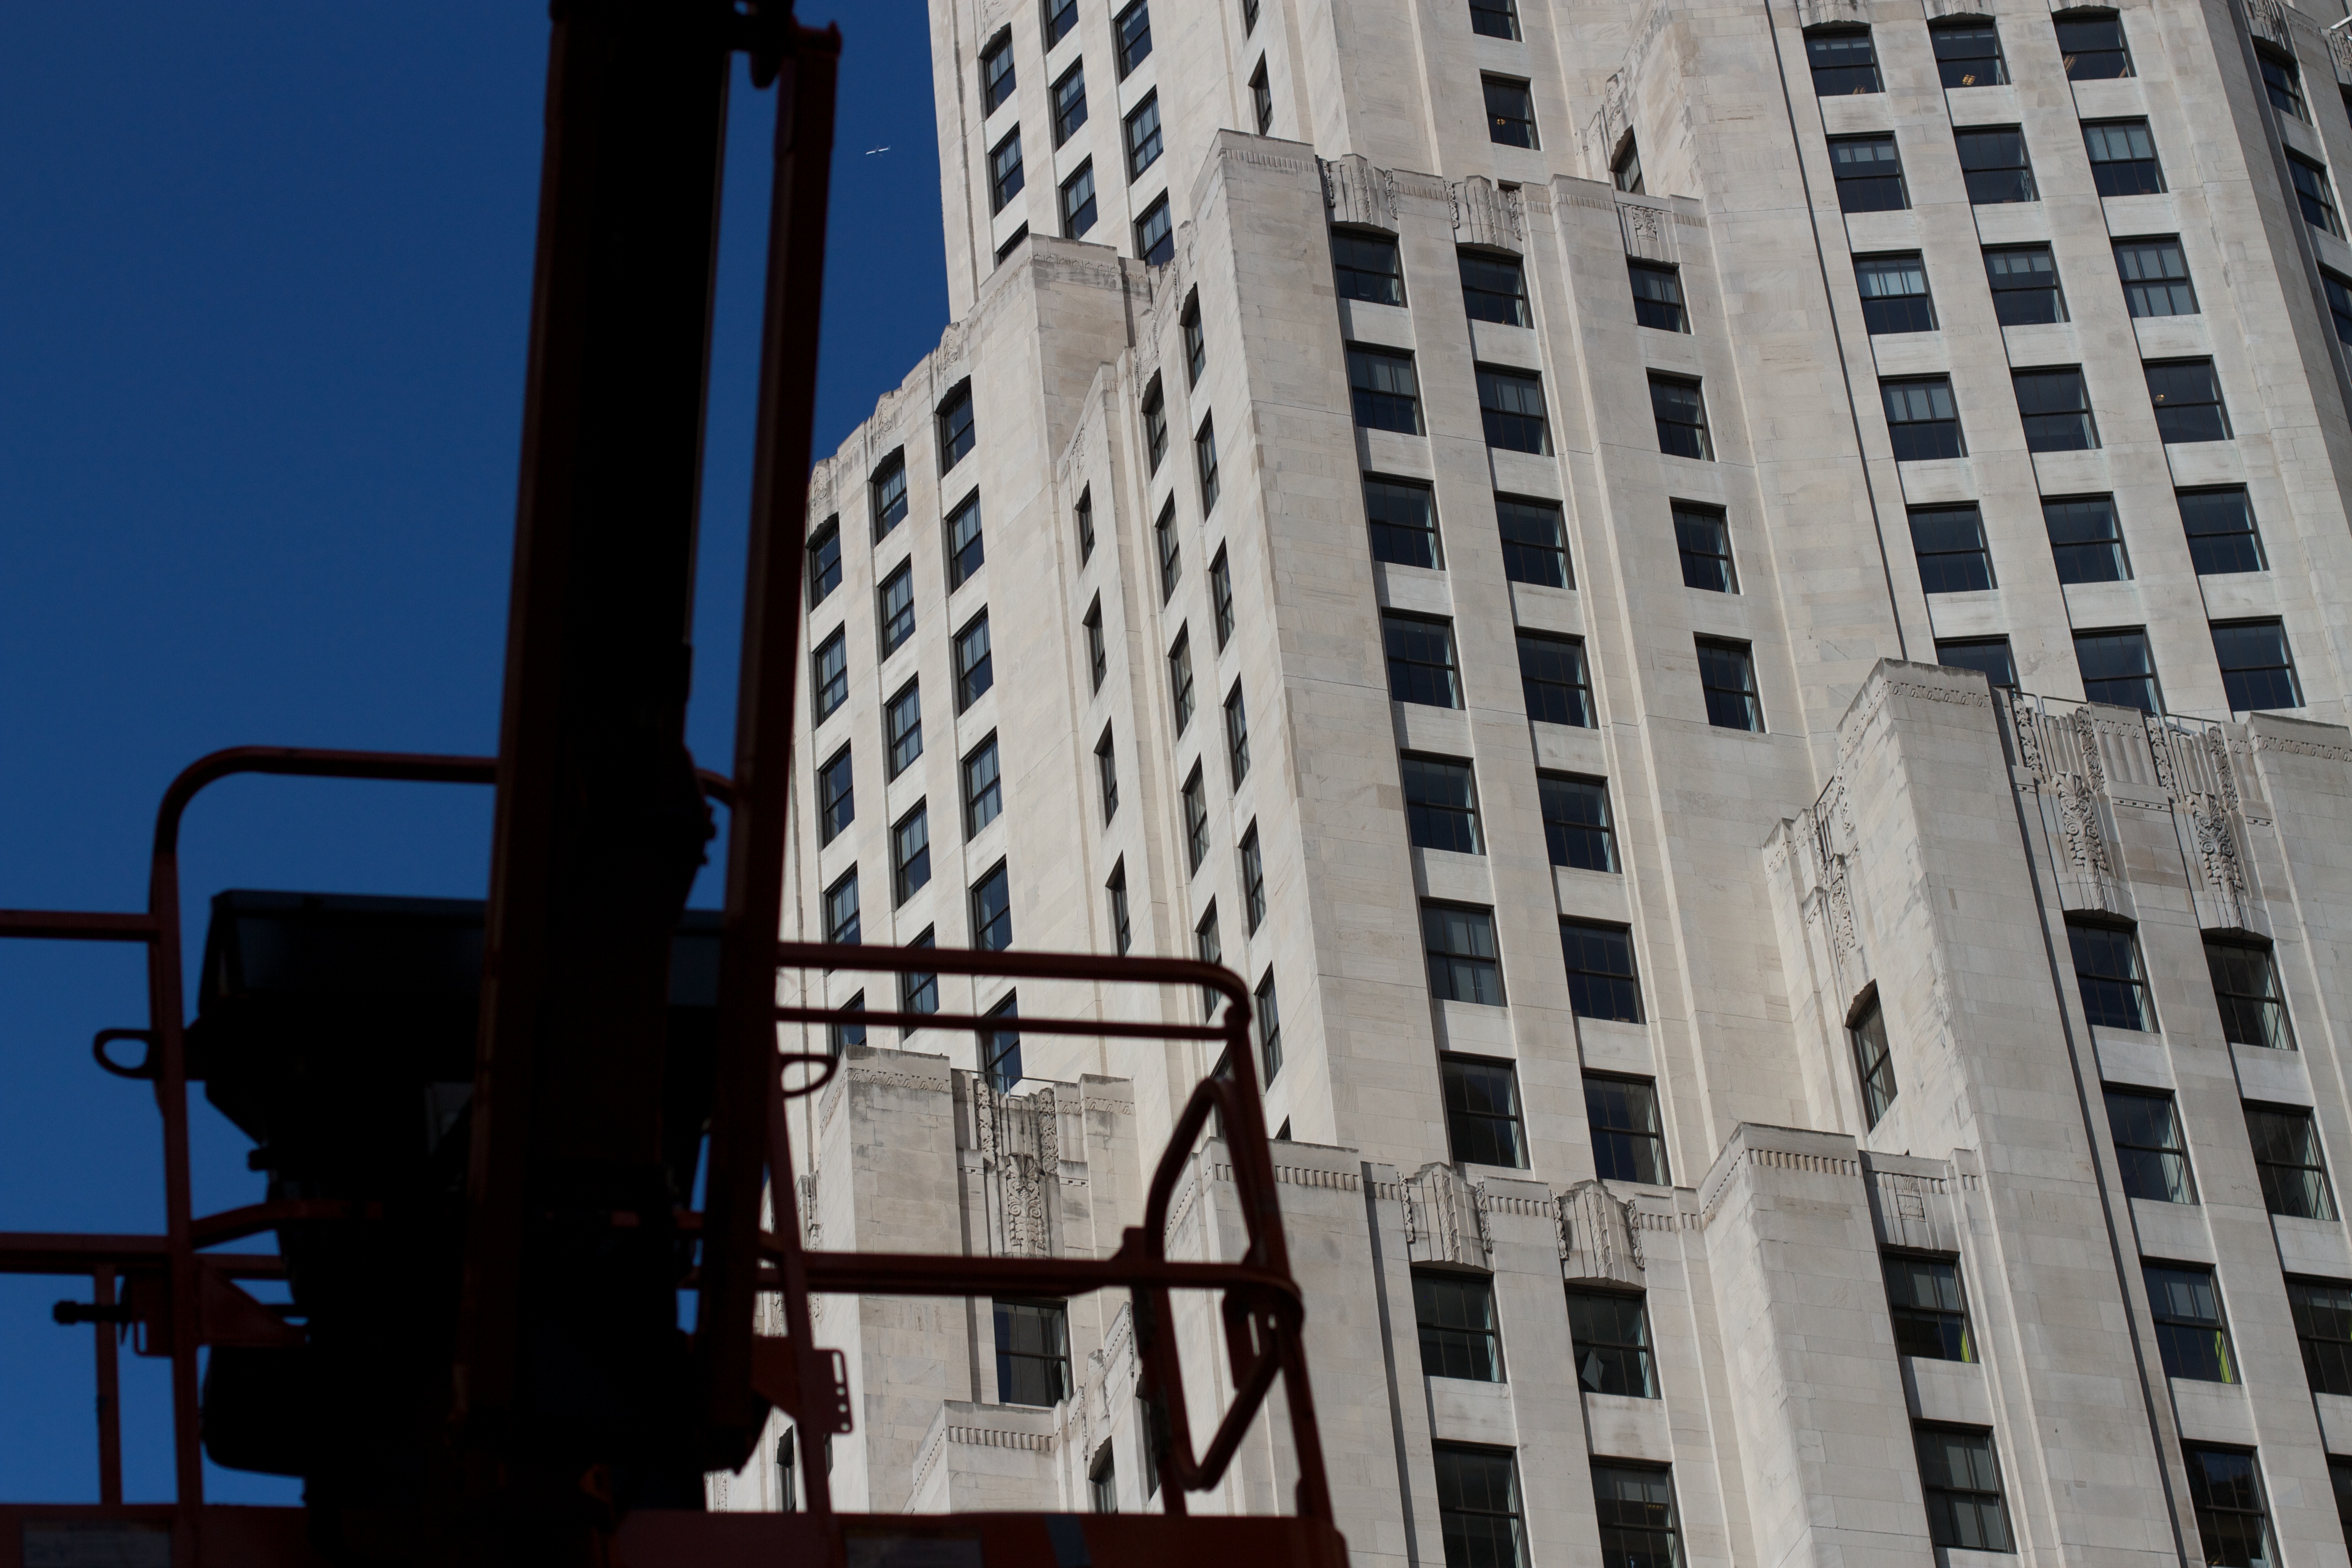
architecture, skyscraper, downtown, facade, tower block, metropolis, urban area